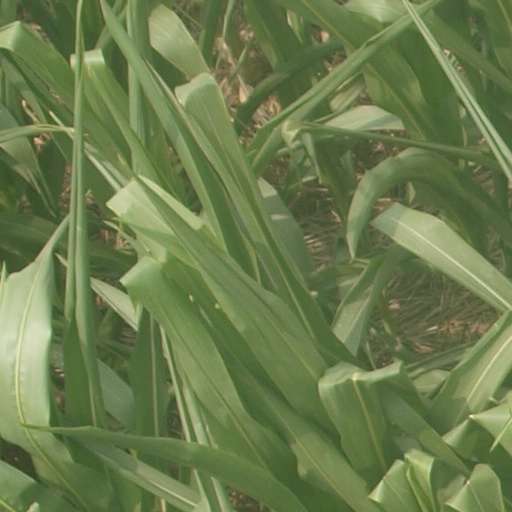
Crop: maize; corn